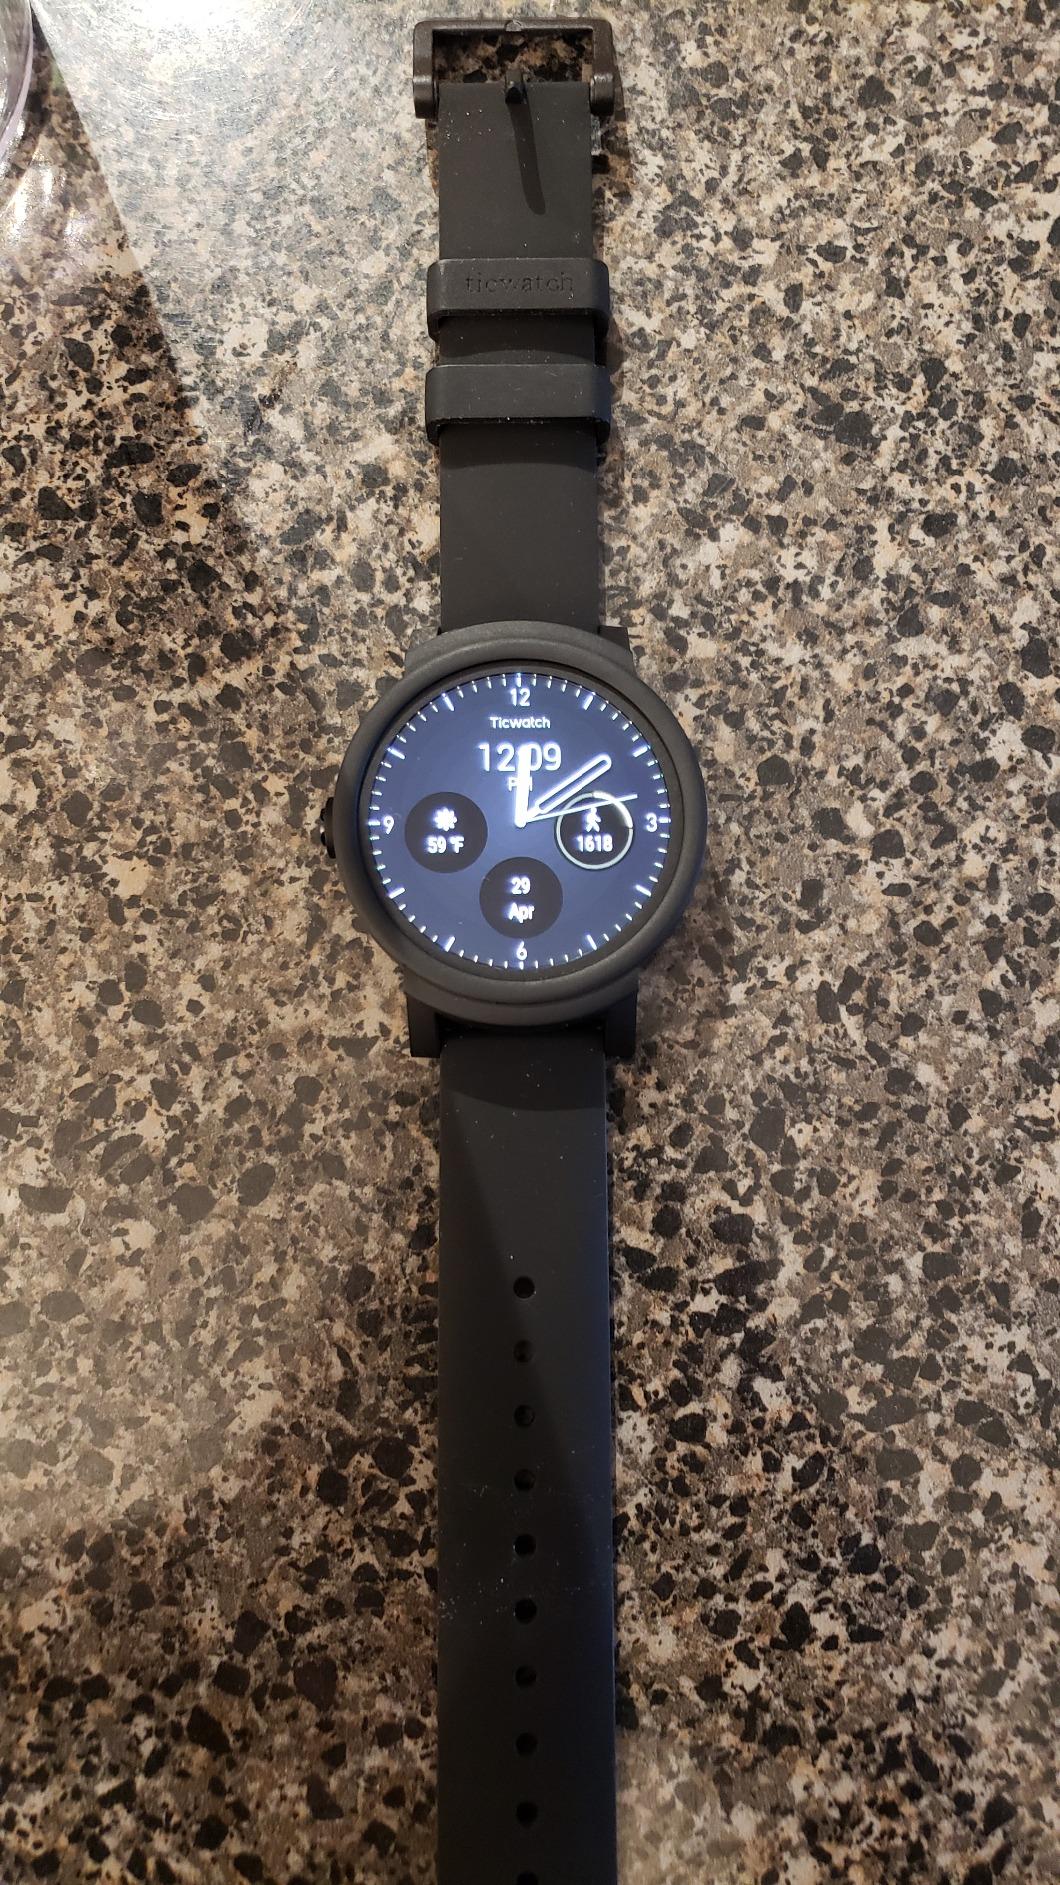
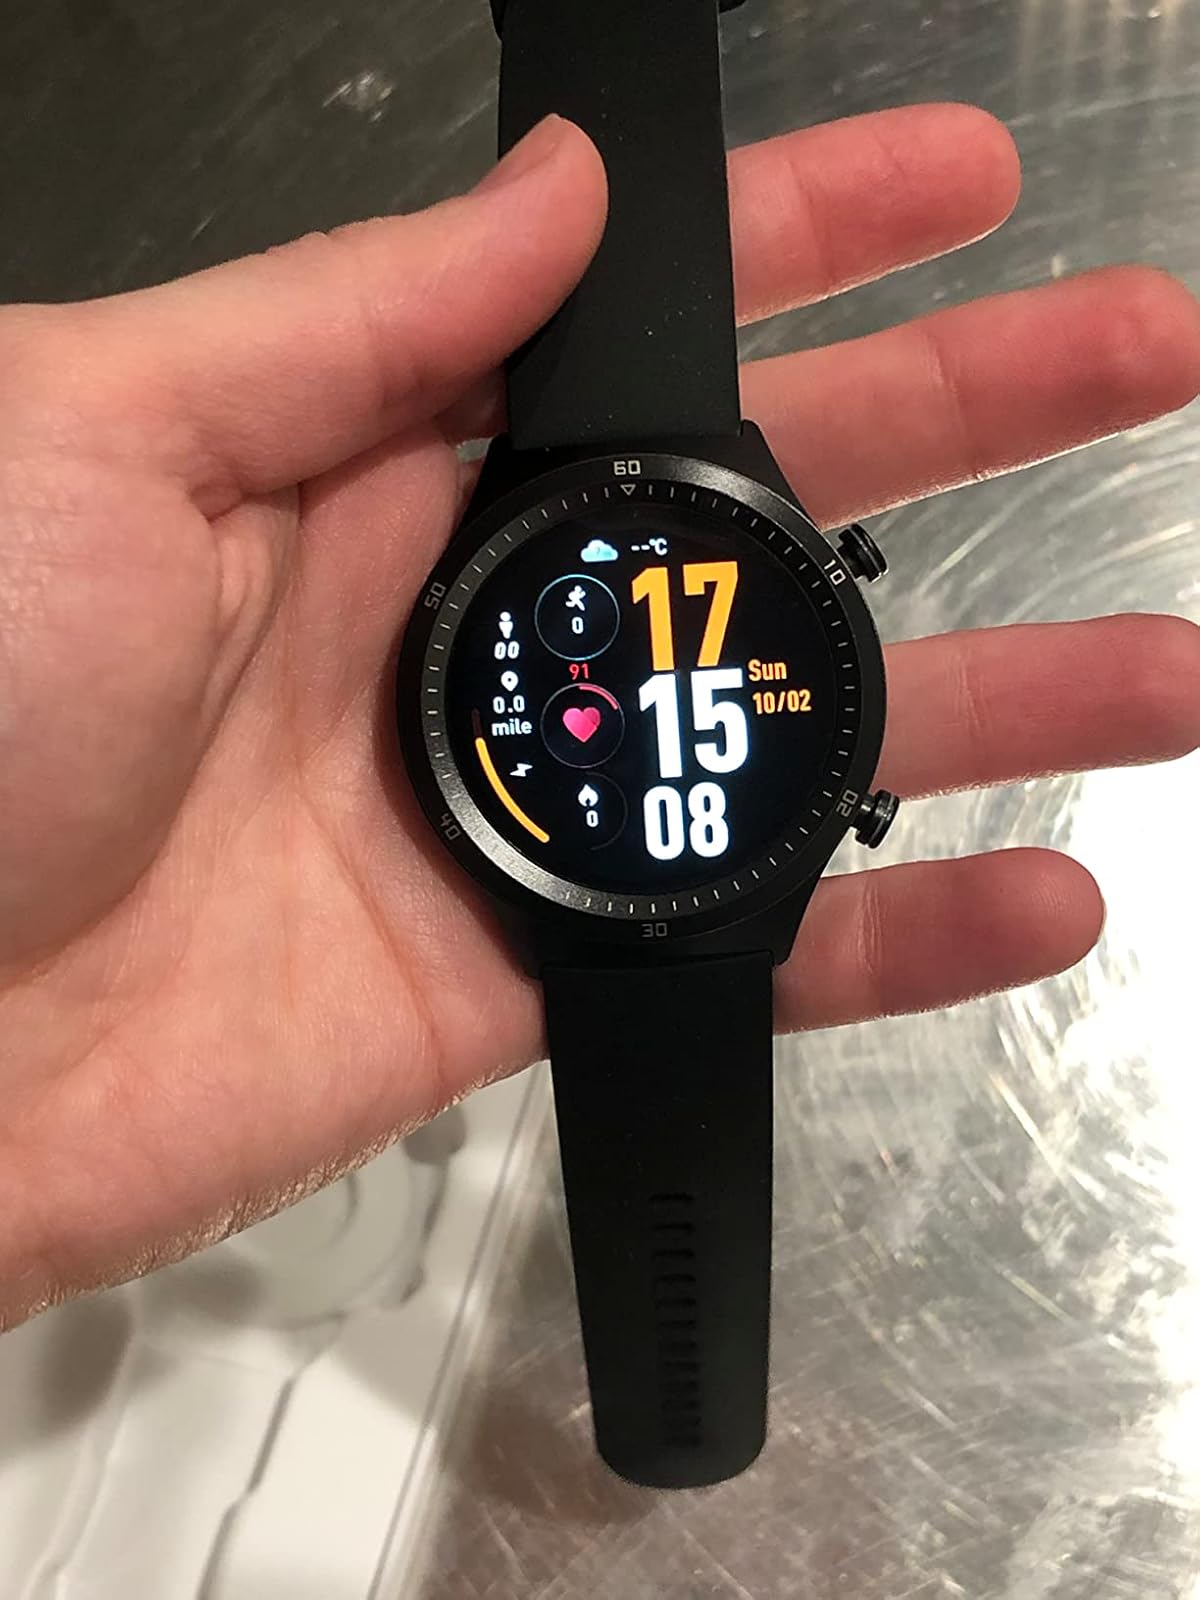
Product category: smartwatch
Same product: no